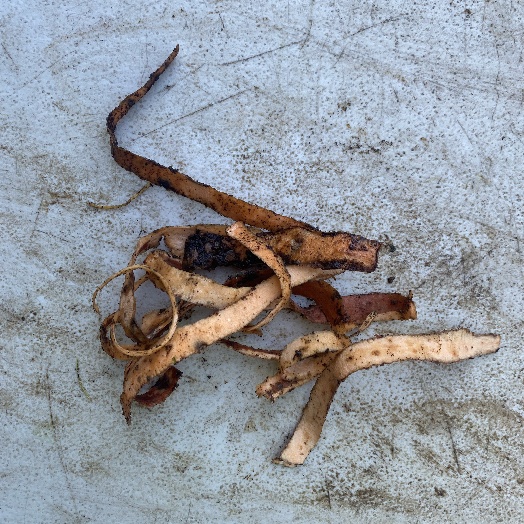
Label: Food Organics